Aaronetta Hamilton Pierce

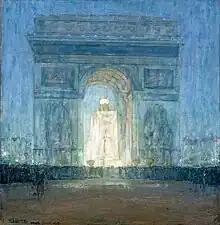
Henry Ossawa Tanner, "The Arch", ca. 1915, Brooklyn Museum

Appointed by Governor Mark White in 1985, she was the first African American woman to sit on the Texas Commission on the Arts in 20 years. She became a San Antonio Museum Association board member and helped bring a show "Hidden Heritage: Afro-American Art, 1800-1950" —with the works of Grafton Tyler Brown, Elizabeth Catlett, Jacob Lawrence, and Henry Ossawa Tanner— in 1987. It was the first major show of its kind in San Antonio. That year, she was appointed founding chair for the city's first Martin Luther King Jr. Day celebration by the mayor and her efforts led to the founding of the Department for Culture and Creative Development in San Antonio.